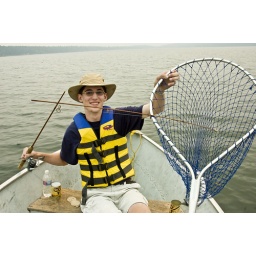
Erik broke is pole on a giant one pounder but still got the fish in the boat